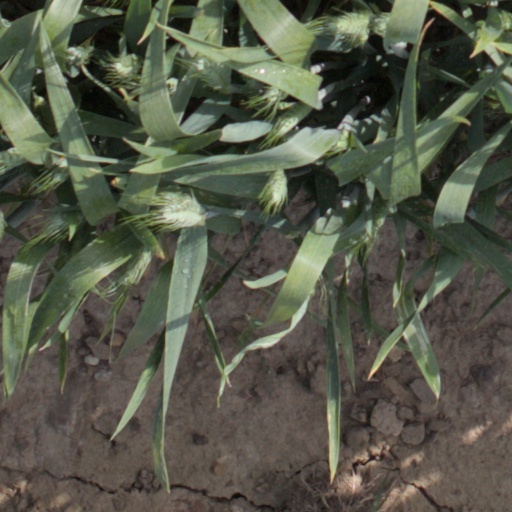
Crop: wheat